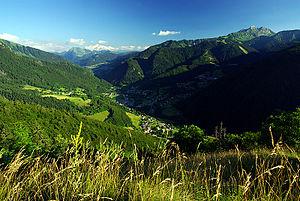
Saint-Jean-d'Aulps est une commune de Haute-Savoie située à 25 km au sud-est de Thonon-les-Bains, en Auvergne-Rhône-Alpes.